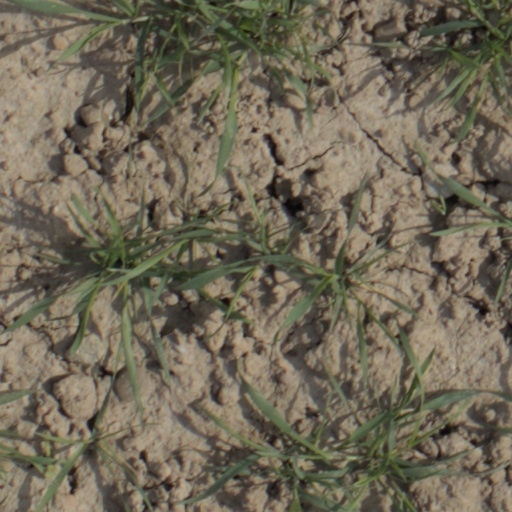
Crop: wheat